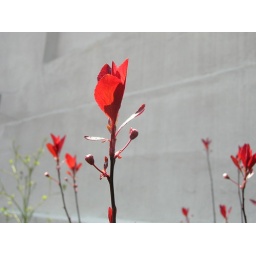
red leaves in the sun against a gray wall